Heimo Pfeifenberger

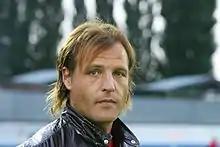
Pfeifenberger with SV Grödig in 2008

Pfeifenberger was hired as the new coach of Wiener Neustadt on 30 May 2012. He left the club on 12 November 2014. On 25 November 2015, Pfeifenberger was unveiled as the new manager of Wolfsberger AC, replacing Dietmar Kühbauer.